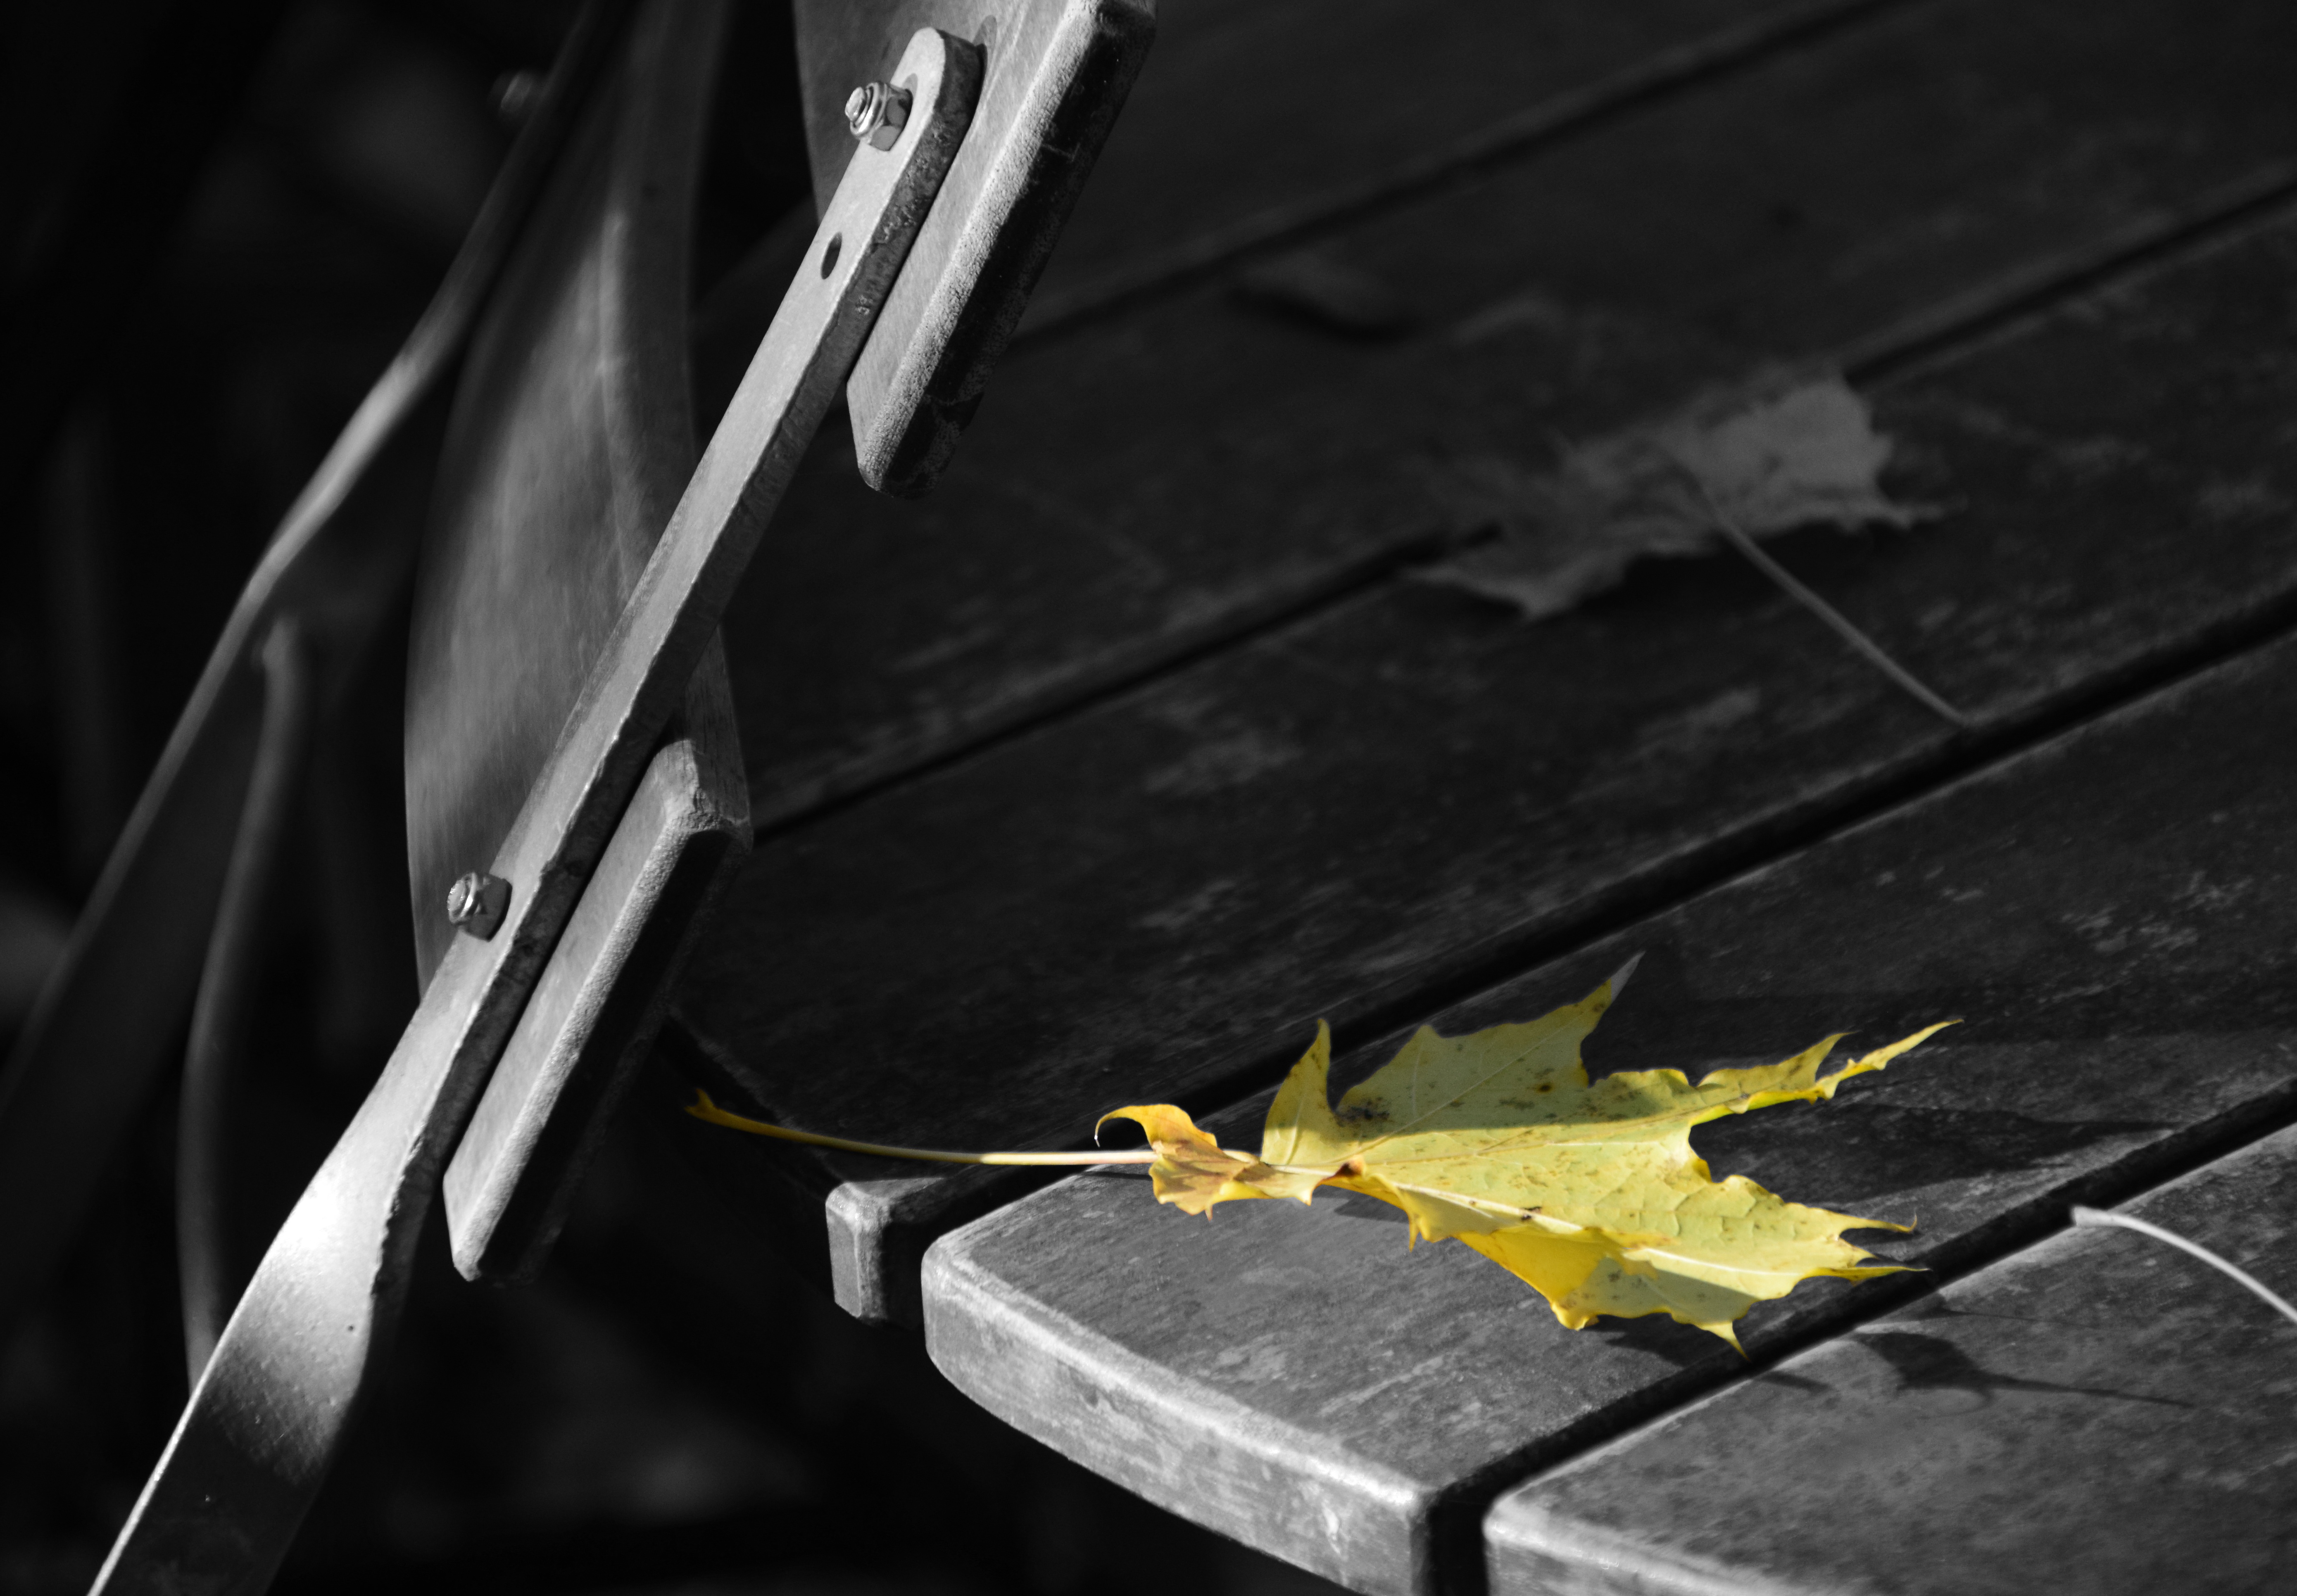
table, wing, light, wood, white, leaf, chair, autumn, darkness, black, yellow, black white, maple leaf, close up, leaves, closed, folded, november, mood, end, macro photography, beer garden, after work, load circuit